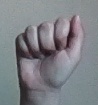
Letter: saad